Changqing Road station

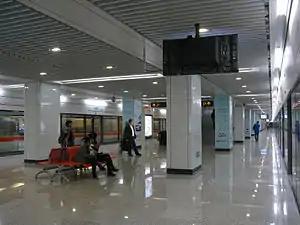
Line 7 platform

Changqing Road is an interchange station on Lines 7 and 13 of the Shanghai Metro. It opened on 5 December 2009 as a Line 7 station. With the opening of phases two and three of Line 13 on 30 December 2018, it became a virtual interchange station between Lines 7 and 13. Passengers who hold the Shanghai Public Transportation Card and transfer within 30 minutes of exiting the station are able to transfer here to continue their journey.